Fiano Romano

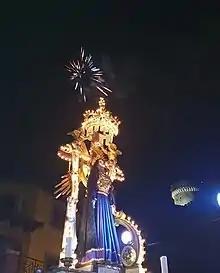
Statue of Our Lady of Sorrows during the procession at Fiano Romano

It is a marble bas-relief on a travertine base ( x x ) dated between the 2nd and 3rd centuries AD depicting on both faces typical scenes of Mithraism. It was discovered at Fiano Romano in 1926 and then, in 1939, it was acquired by the Louvre Museum in Paris.